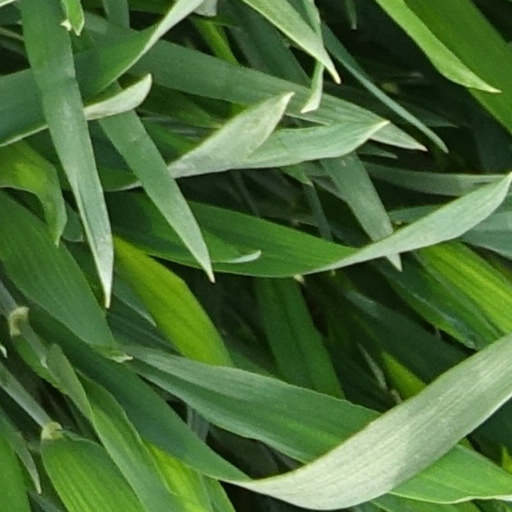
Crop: wheat